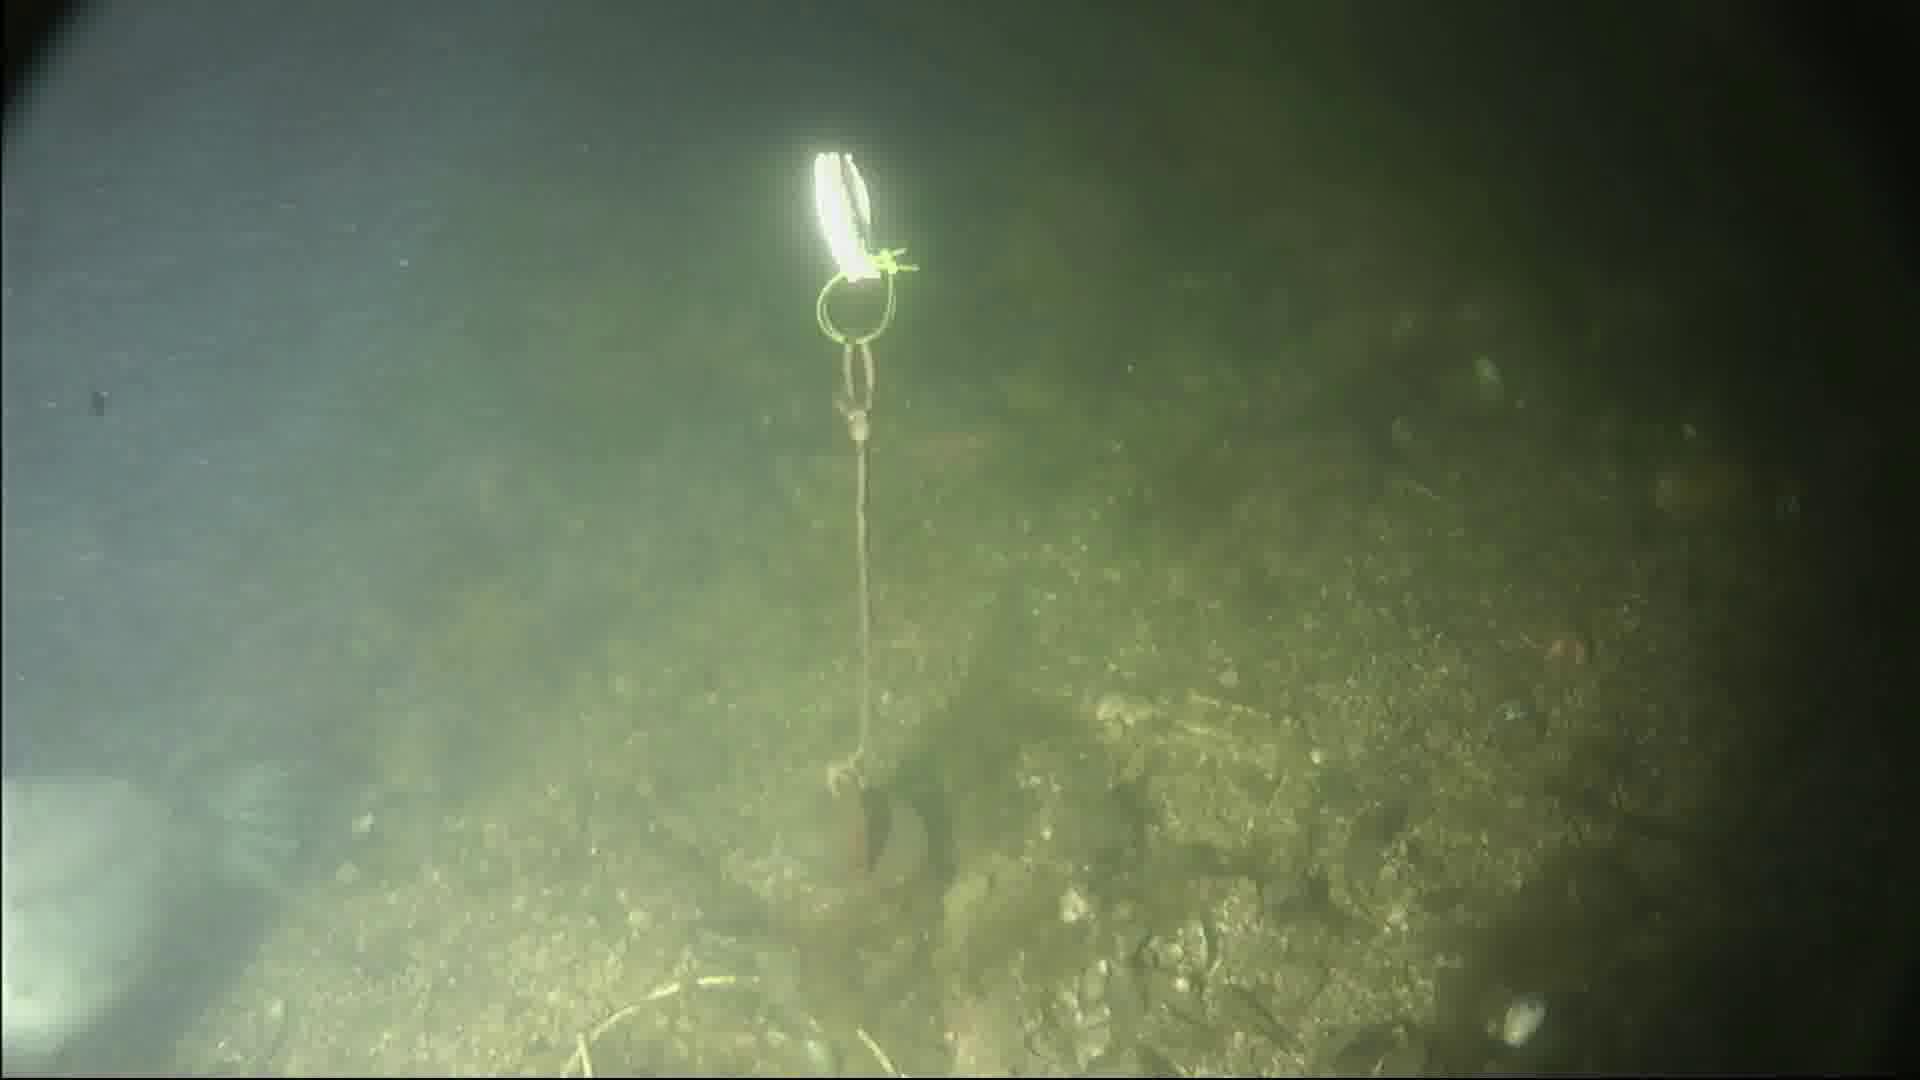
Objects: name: fish